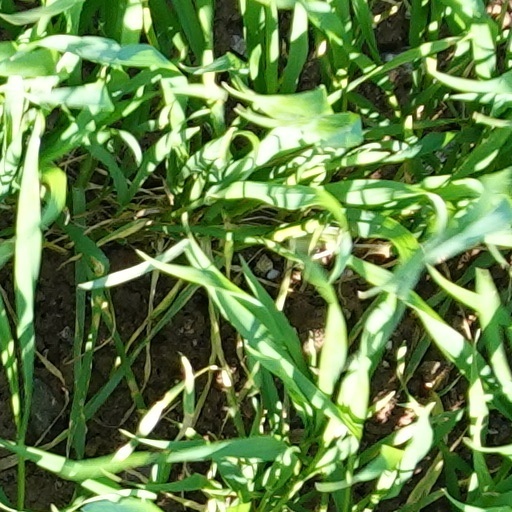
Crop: wheat